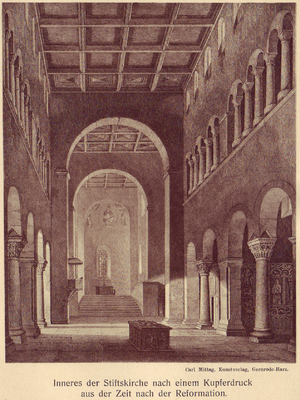
L'arc en mitre, ou arc en fronton, ou arc angulaire est un arc composé de deux droites inclinées formant un angle.
Gernrode est une ancienne ville allemande de l'arrondissement du Hartz en Saxe-Anhalt. Elle a été incorporée le 1ᵉʳ janvier 2011 à la ville de Quedlinbourg. Son nom apparaît pour la première fois en 961, et elle reçoit le droit de cité en 1539. Gernrode se trouve 9 km au sud de Quedlinbourg dans le massif du Hartz. C'est une ville d'eau reconnue par l’État. Elle est aujourd'hui particulièrement célèbre pour son abbaye Saint-Cyriaque de style roman-ottonien, et en tant que terminus de la ligne de chemin de fer à petit gabarit de la Vallée de la Selke.